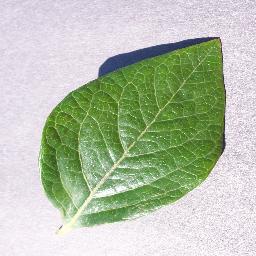
Label: Blueberry___healthy